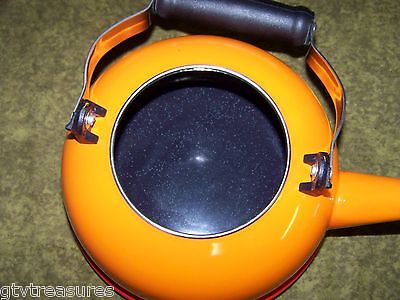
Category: kettle